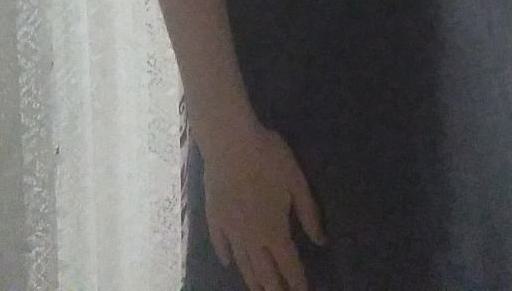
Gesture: no_gesture